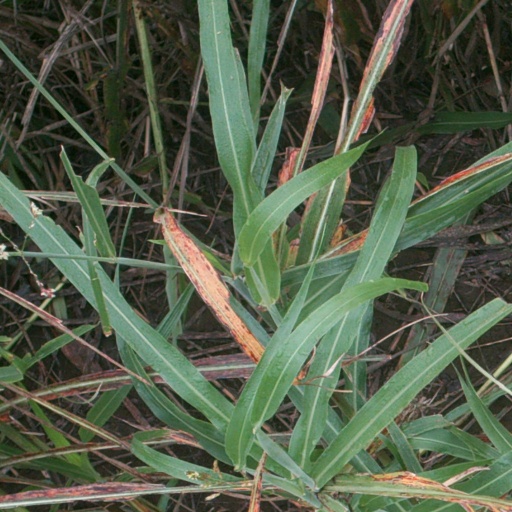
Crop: sorghum